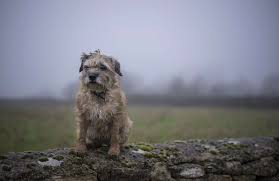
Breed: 206-n000007-Border_terrier